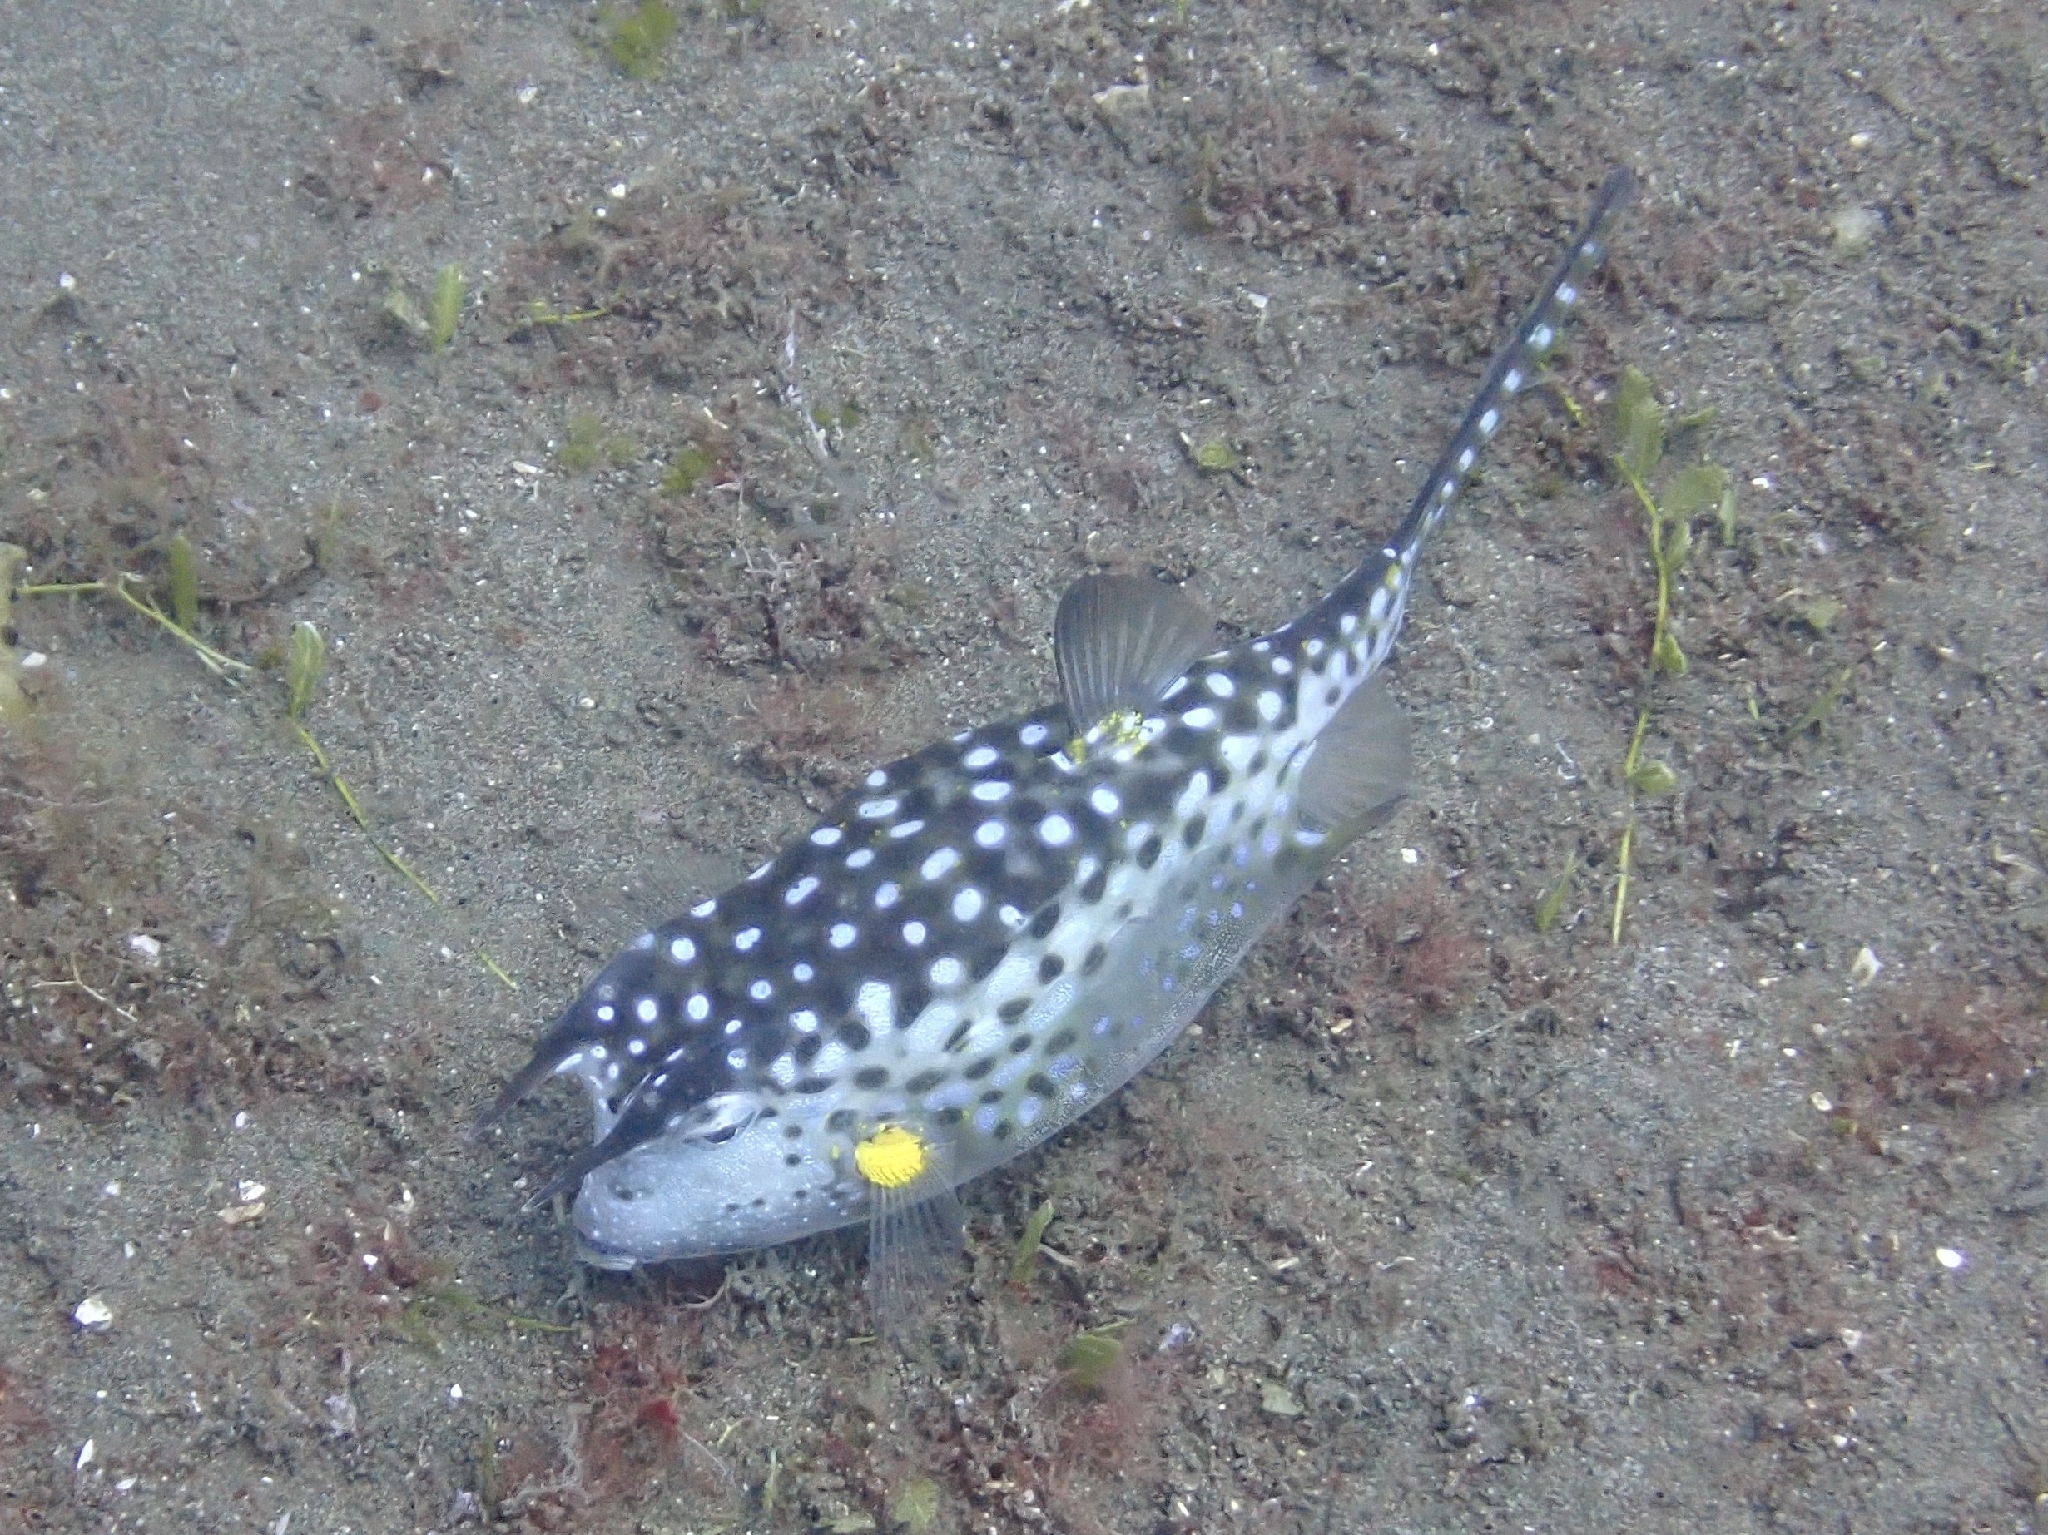
fish (species not among the labelled classes)